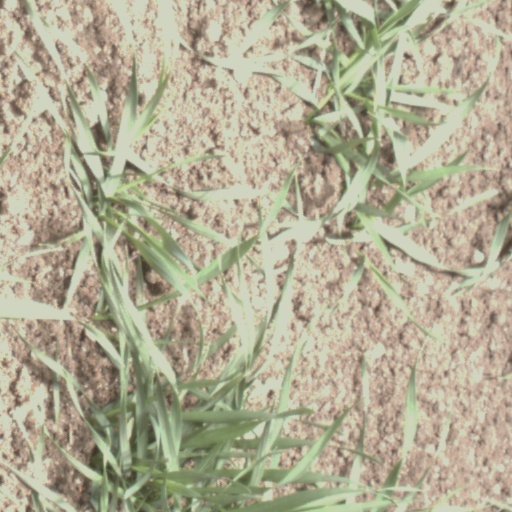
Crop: wheat